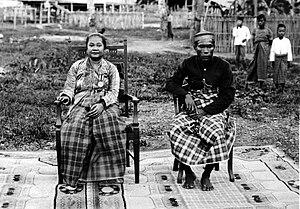
Luwu, encore appelé Wareq, était un des principaux royaumes bugis dans l'île de Célèbes et le plus ancien de tous.